John F. Kennedy assassination conspiracy theories

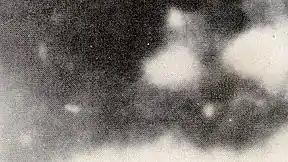
Some conspiracy theorists believe that "Badge Man" could have fired the fatal shot that killed President Kennedy.

Several conspiracy theories posit that at least one shooter was located in the Dal-Tex Building, located across the street from the Texas School Book Depository. According to L. Fletcher Prouty, the physical location of James Tague when he was injured by a bullet fragment is not consistent with the trajectory of a missed shot from the Texas School Book Depository, leading Prouty to theorize that Tague was instead wounded by a missed shot from the second floor of the Dal-Tex Building.